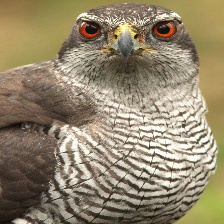
Species: NORTHERN GOSHAWK
Scientific name: ACCIPITER GENTILIS